Jakobstad Church

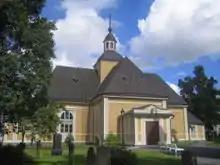
Church of Jakobstad

Jakobstad Church (Swedish Jakobstads kyrka, Finnish Pietarsaaren kirkko) is a Lutheran church in the city of Jakobstad, Finland. It was constructed in 1731 by Johan Knubb. The church has been built on the same place, where the first church in Jakobstad was located before it was burned down by Russians in 1714.